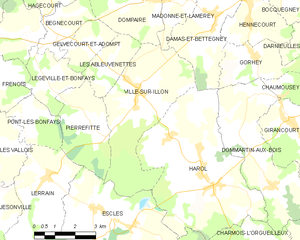
Carte des communes françaises Ville-sur-Illon